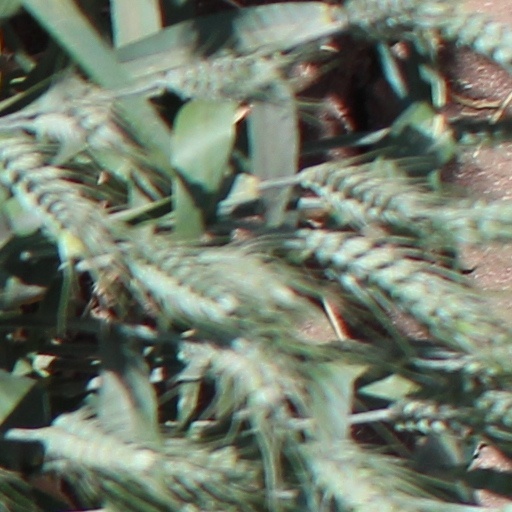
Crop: wheat